Reem Acra

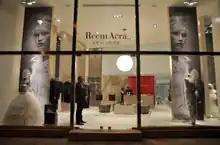
A photograph through the front window of Reem Acra's Beirut boutique.

The following celebrities have worn Acra's gowns: Christina Applegate, Halle Berry, Beyoncé, Jill Biden, Julie Bowen, Jane Fonda, Selena Gomez, Anna Gunn, Katherine Heigl, Angelina Jolie, Eva Longoria, Jennifer Lopez, Madonna, Olivia Munn, Nicole Richie, Kristen Stewart, Tika Sumpter, Taylor Swift, Olivia Wilde, Reese Witherspoon, Robin Wright, Catherine Zeta-Jones, Melania Trump, Usha Vance, and Allison Janney.